Dr. E. H. Ward Farm

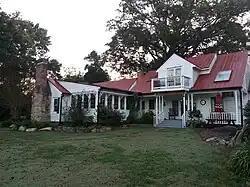
Dr. E. H. Ward Farmhouse, September 2012

Dr. E. H. Ward Farm is a historic home and farm located near Bynum, Chatham County, North Carolina. The main house was built in sections during the mid-19th through early-20th century beginning about 1840. The earliest section is a -story, gable-roofed, two room log structure, that forms the rear of the main section. The main section was built about 1870, and is a one-story, gable-roofed frame structure with a simple gable-front porch. A one-story board-and-batten rear ell was added about 1900. Also on the property are the contributing office of Dr. Ward, carriage house and gear room, board-and-batten barn and log cribs, smokehouse and pen, and a small brick well house.